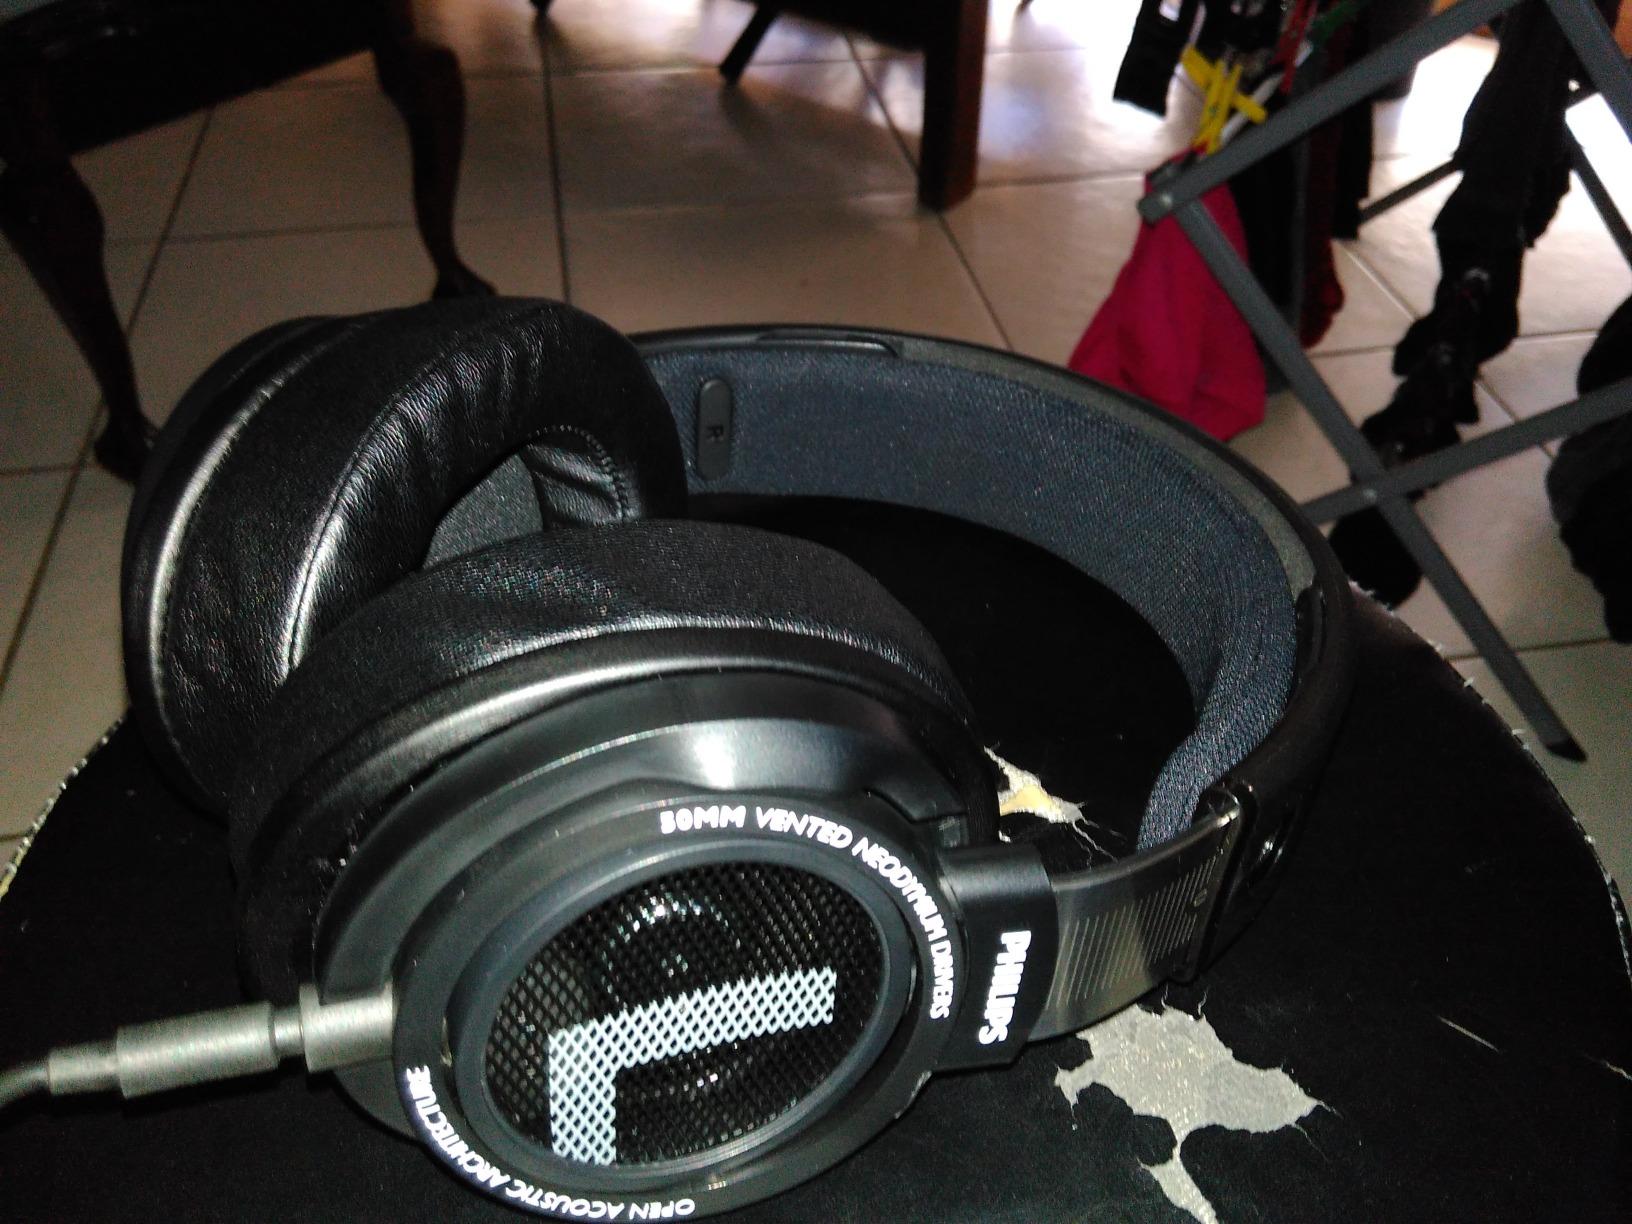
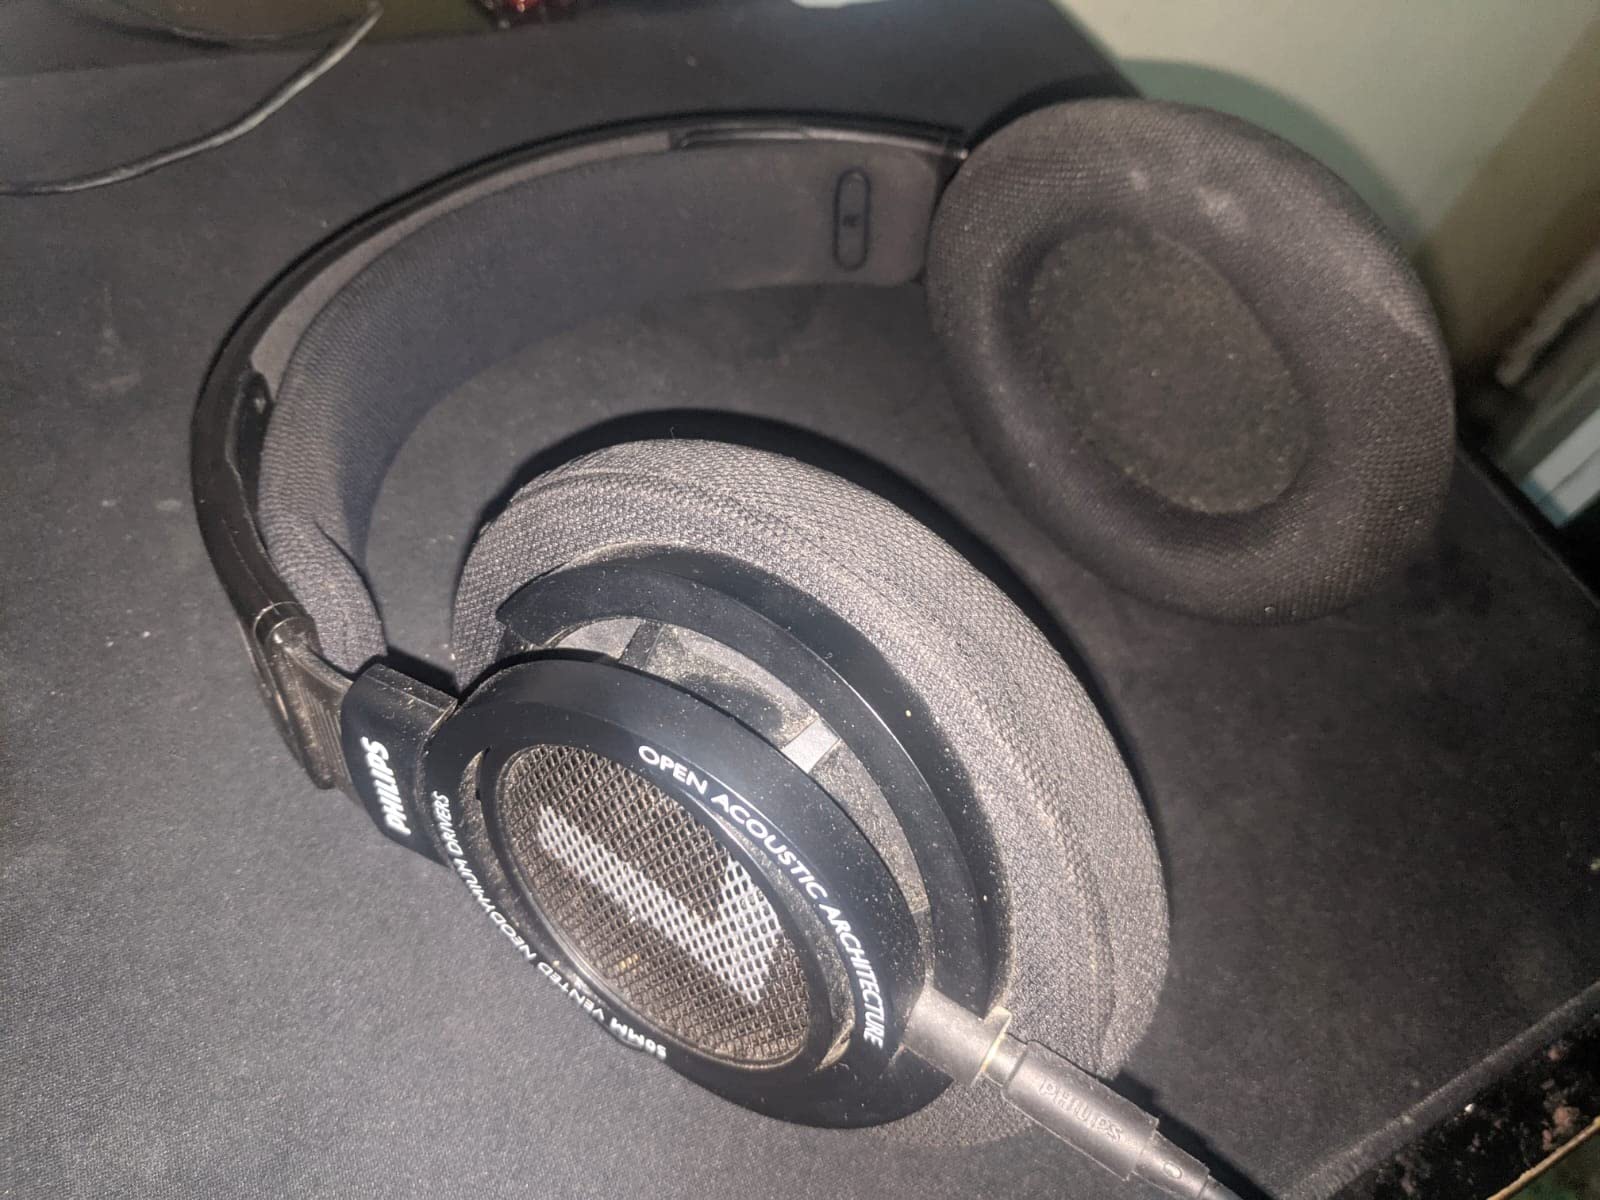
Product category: headphones
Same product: yes